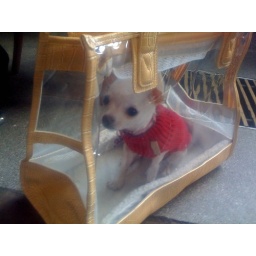
tiny little dog in a custom made plastic bag in the cafe of de Balie in Amsterdam